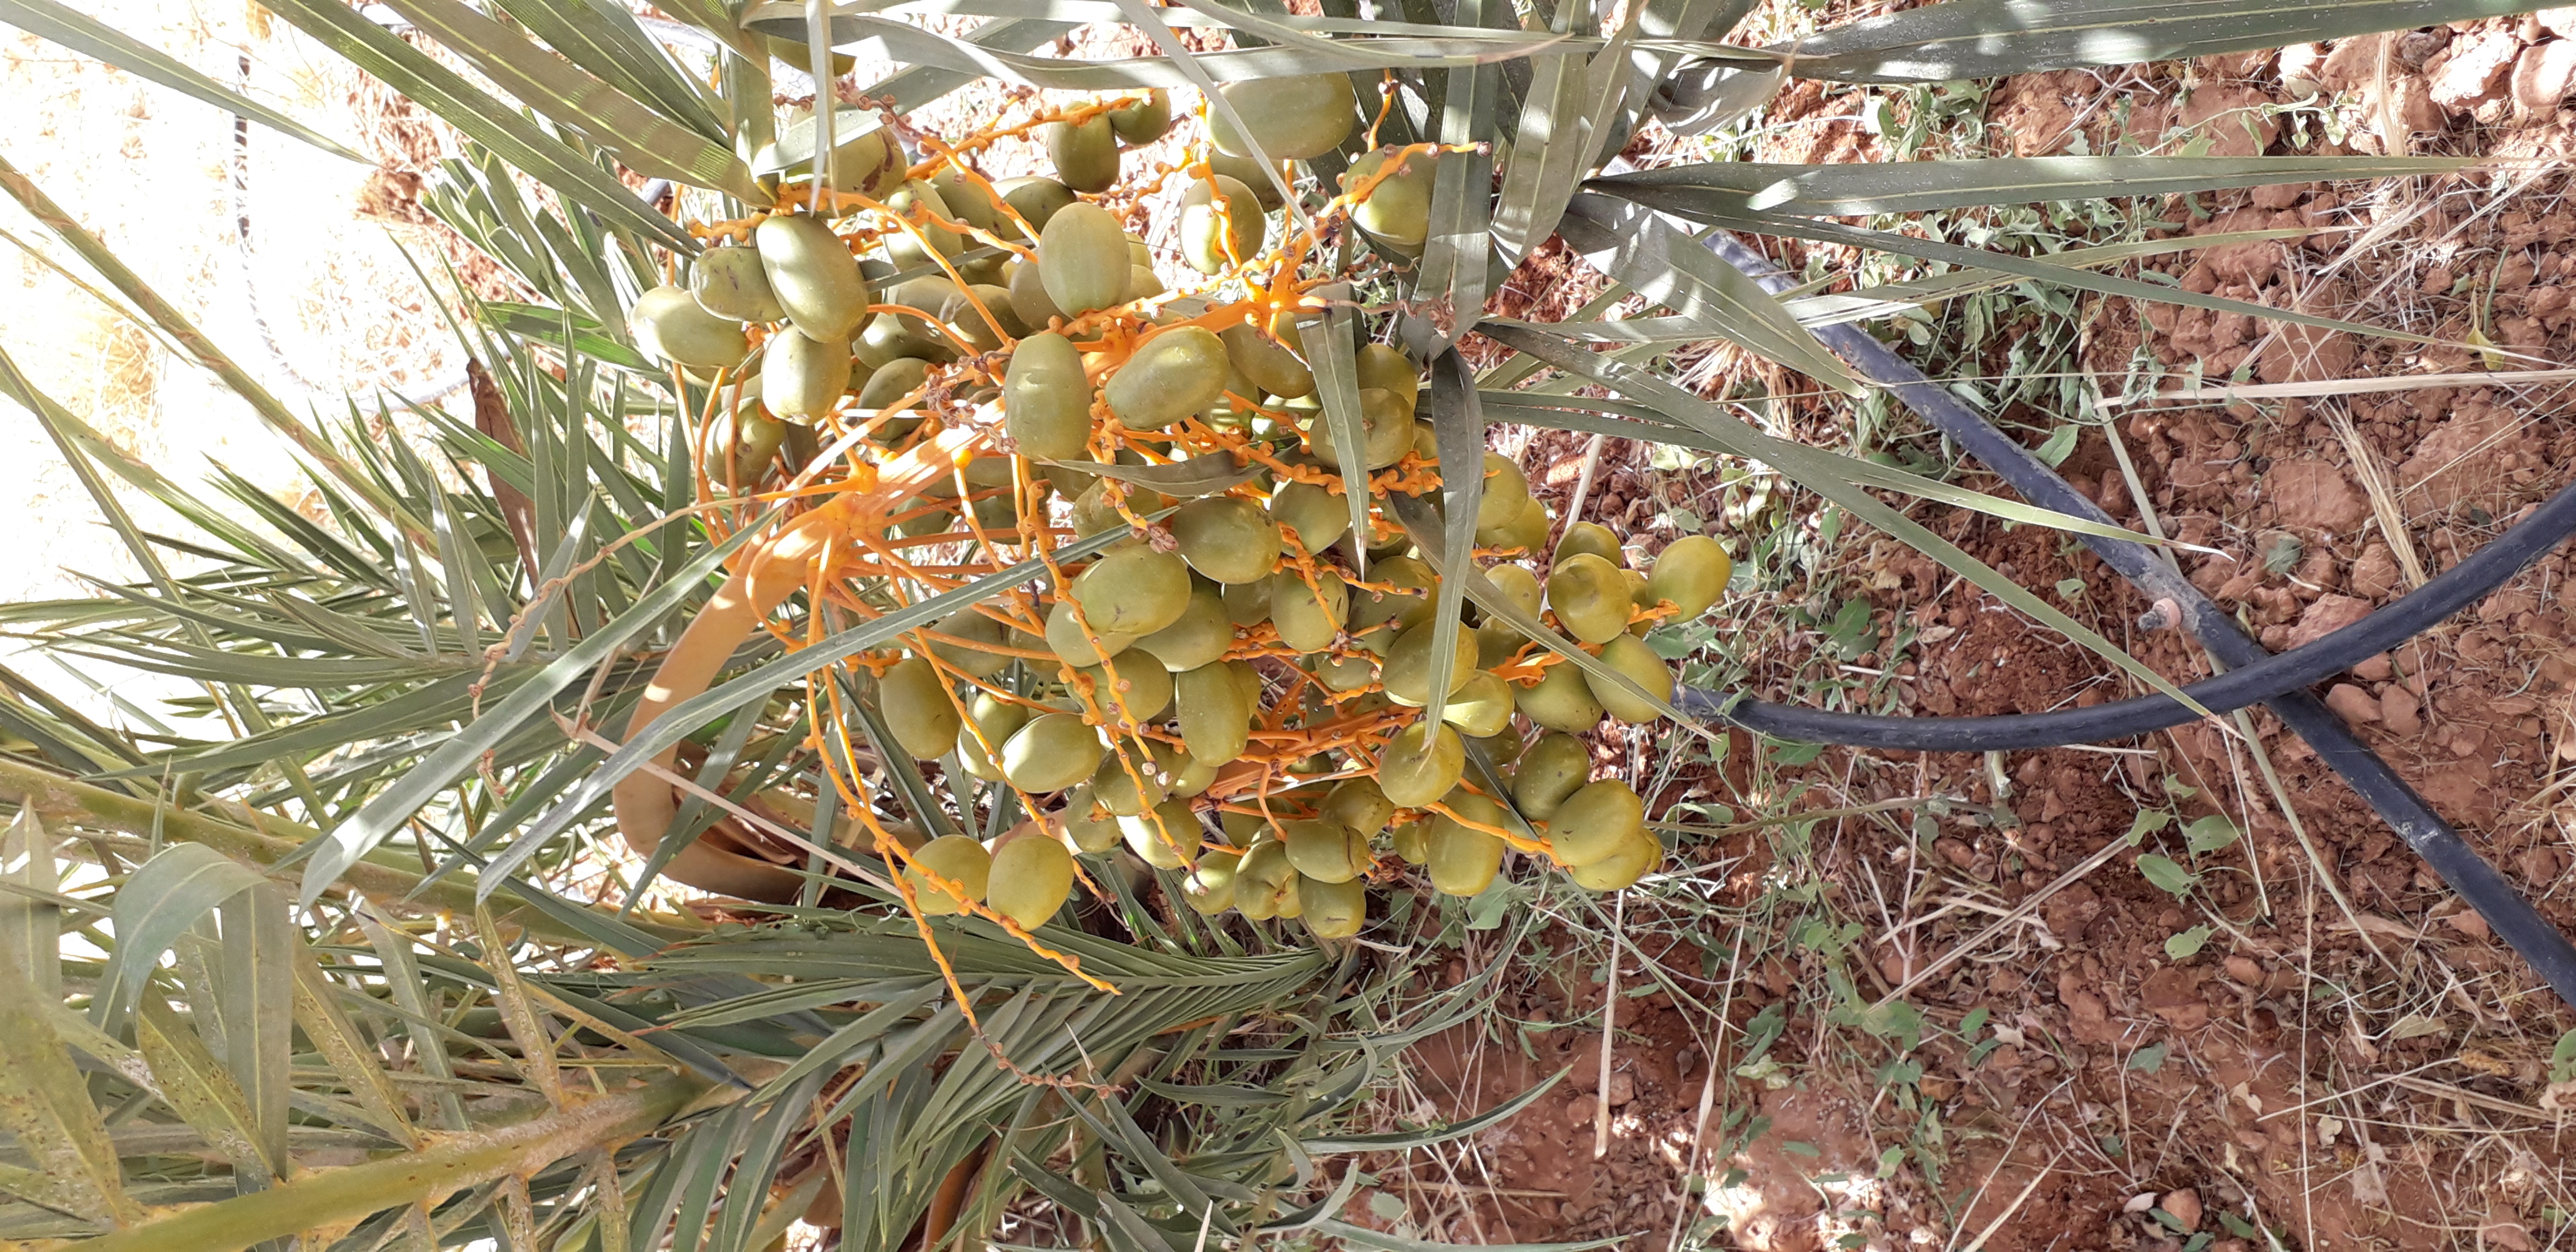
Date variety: Boufagous